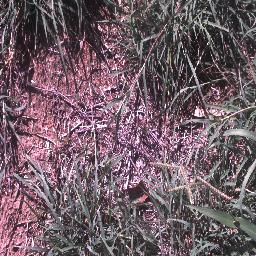
Label: negative